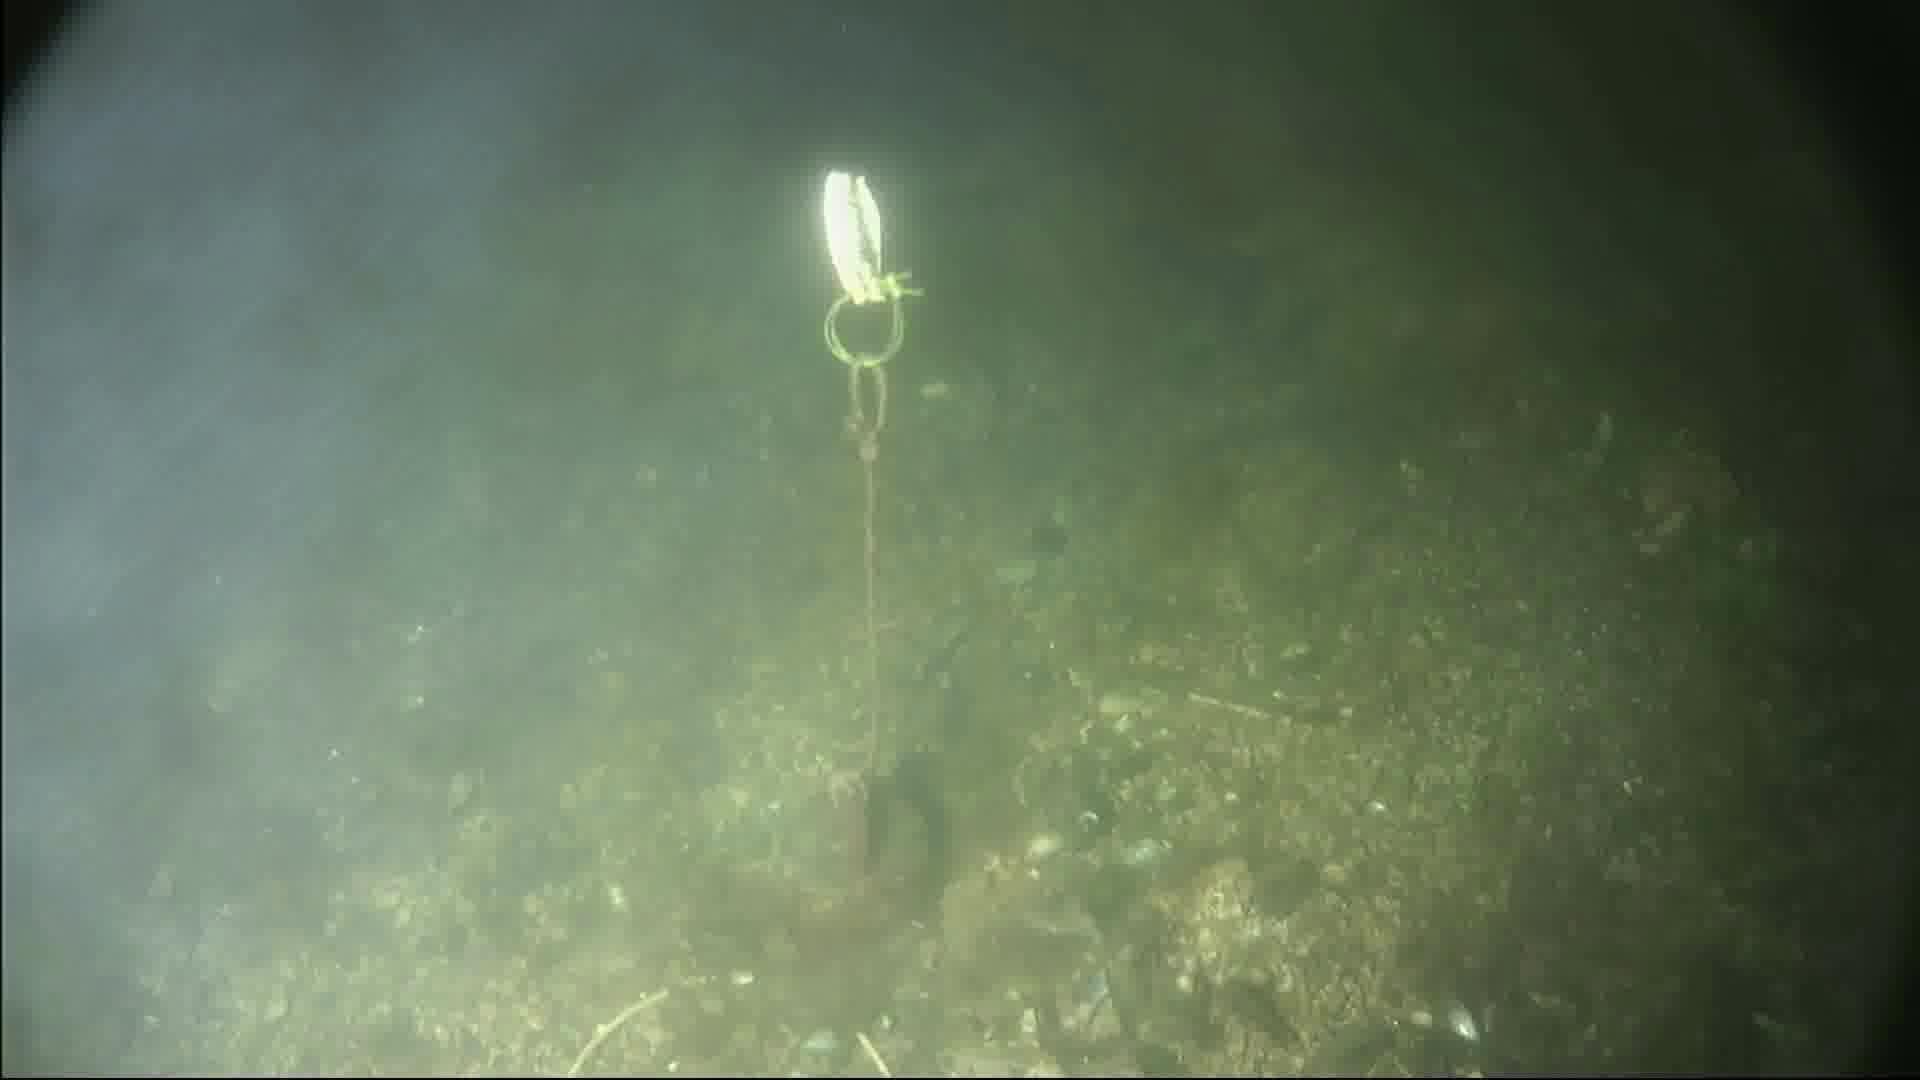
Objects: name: small_fish